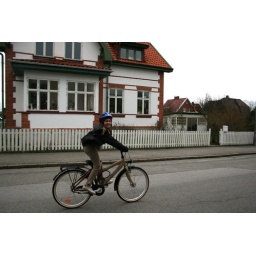
Julia on her new bike in front of our house